Krusty Gets Kancelled

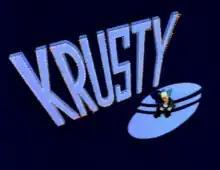
The opening scene of Krusty's comeback special, which is based on a scene from Elvis Presley's "'68 Comeback Special"

"Krusty Gets Kancelled" is the twenty-second and final episode of the fourth season of the American animated television series "The Simpsons", and the 81st episode overall. It first aired on Fox in the United States on May 13, 1993. In the episode, a new show featuring ventriloquist Arthur Crandall and his dummy Gabbo premieres in Springfield and competes with Krusty the Clown's show. Krusty's show is soon canceled. Bart and Lisa decide to help Krusty get back on the air by staging a comeback special.